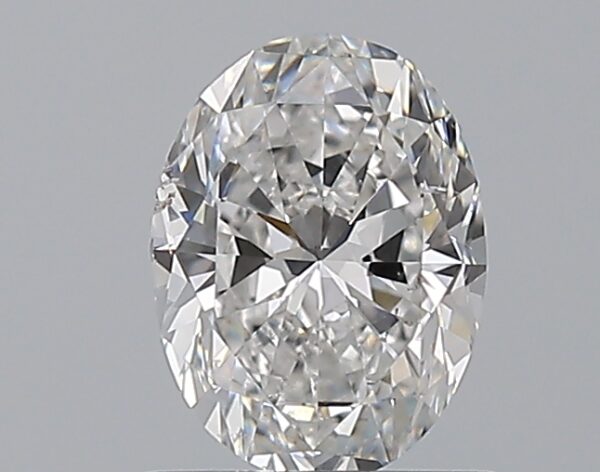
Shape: oval
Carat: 1
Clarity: SI1
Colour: E
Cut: VG
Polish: EX
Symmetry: VG
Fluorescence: N
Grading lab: GIA
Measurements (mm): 7.32 x 5.46 x 3.59